Humphrey Weld (of Lulworth)

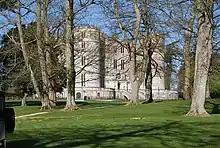
Lulworth Castle, Dorset

Weld had acquired a newly built mansion in Aldwych Close on 25 February 1639 or 1640 for the sum of £2,600. He named the large property at the back of Drury Lane then just inside the county of Middlesex, "Weld House". In 1649 he bought out the rest of the Close and assigned it to his widowed mother, Frances, who three years later, reassigned it back to him. He drew rents from its wealthy occupants, including the ambassadors of France, Portugal and Spain over a number of years. In 1641, with the assistance of his brother Sir John Weld of Compton Bassett, he bought the vast Lulworth Manor and its castellated Mock castle from Thomas Howard, 3rd Viscount Howard of Bindon for £42,860. He spent most of the Civil War with the Court in Oxford, and he was at Worcester when the Cavalier garrison surrendered in 1646.